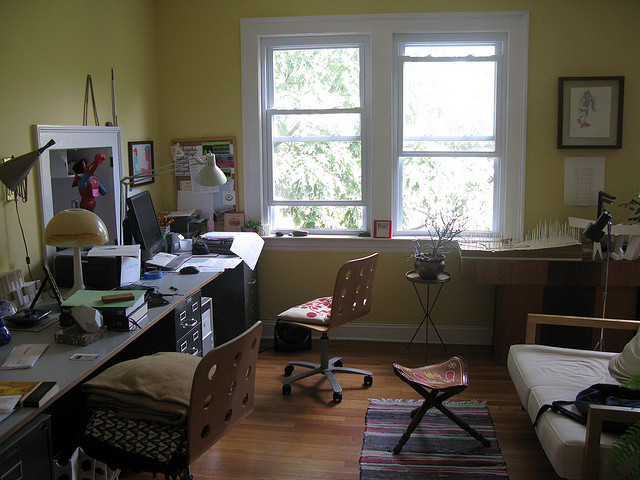
user: Given an image and a question. Answer the question in a short answer. Question: Is it day time or night time? Short Answer:
assistant: day time